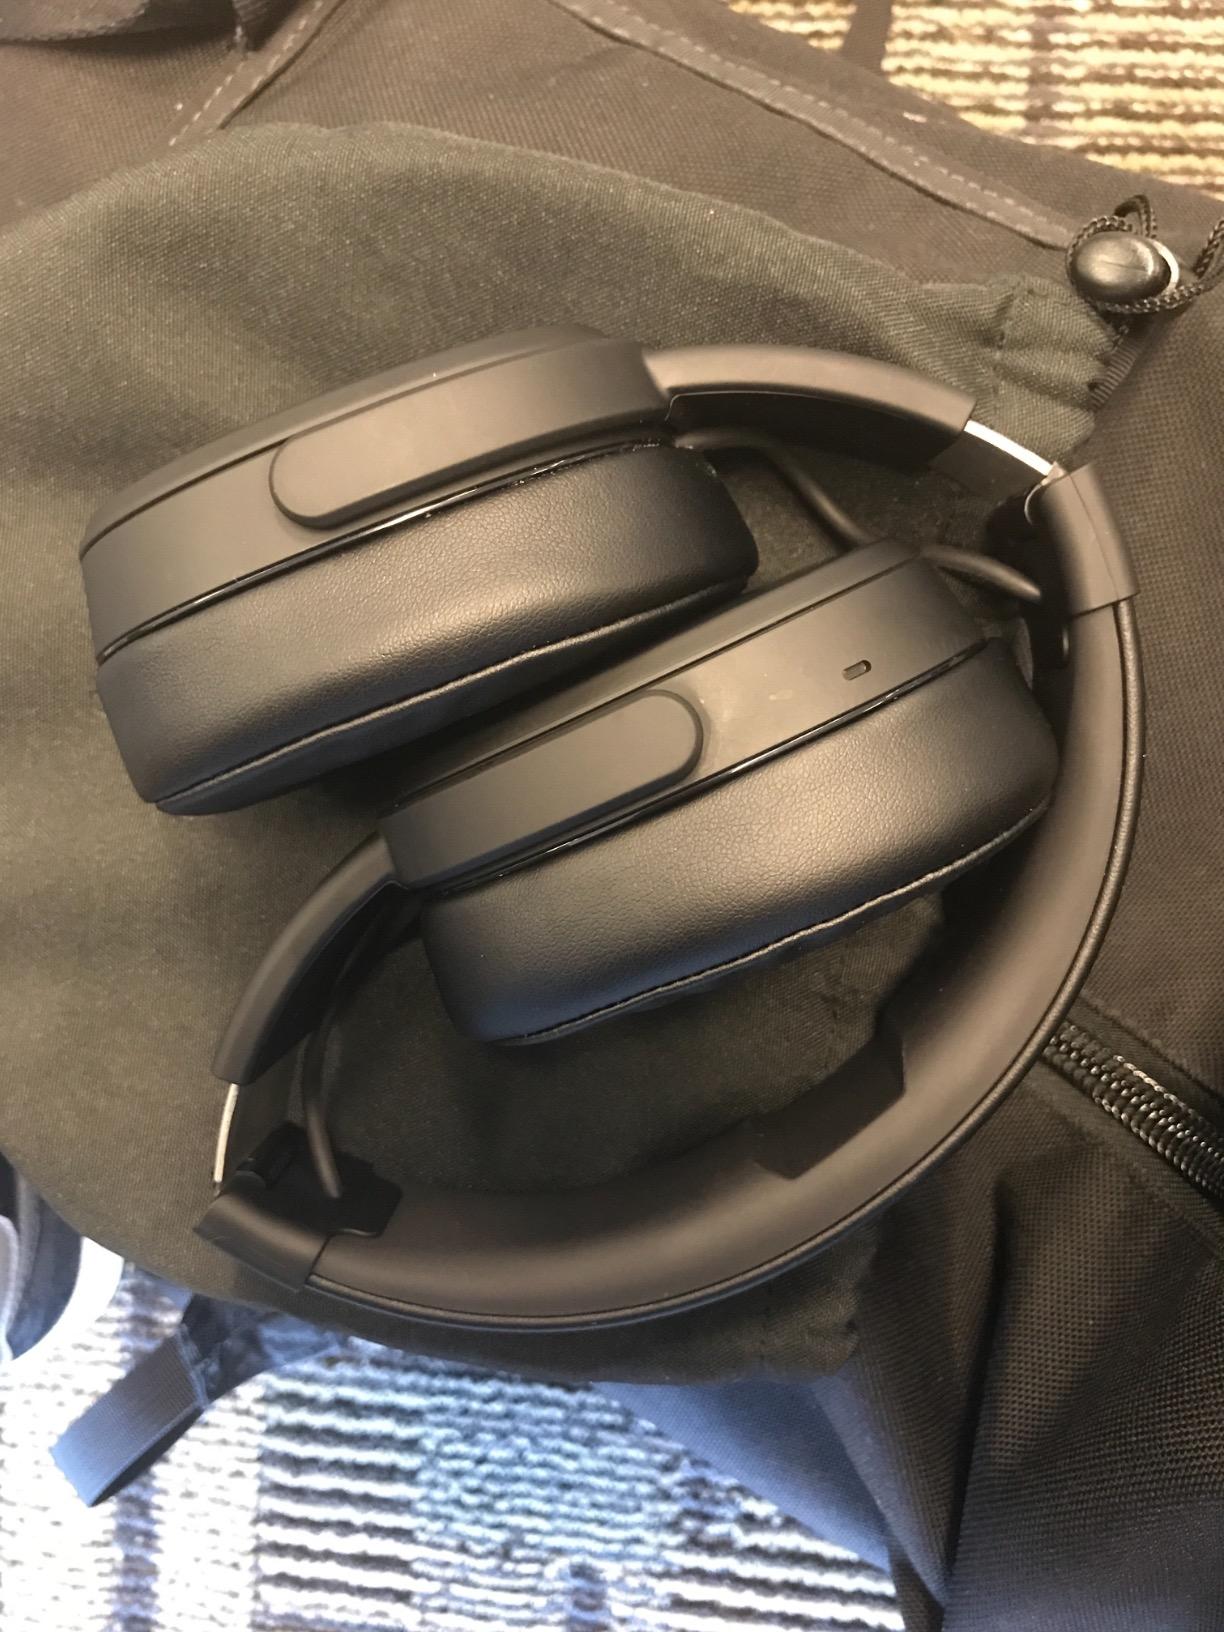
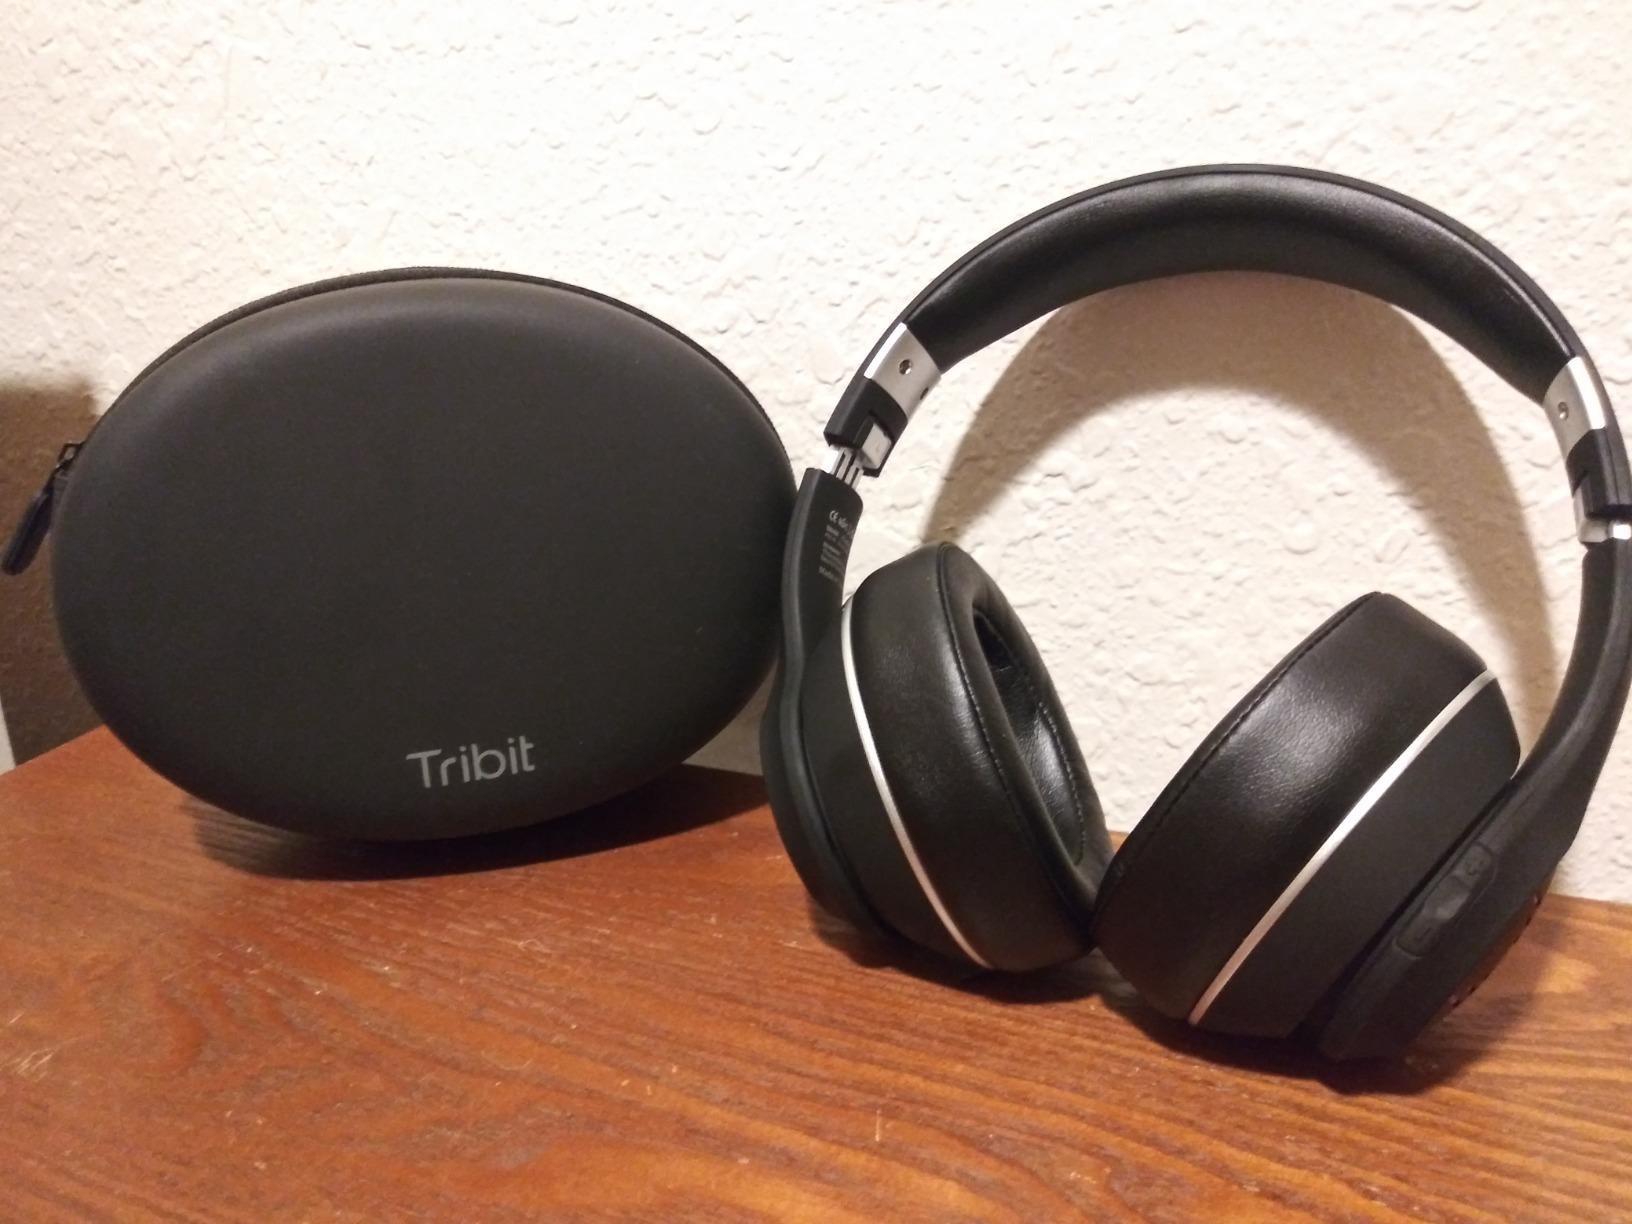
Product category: headphones
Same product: no